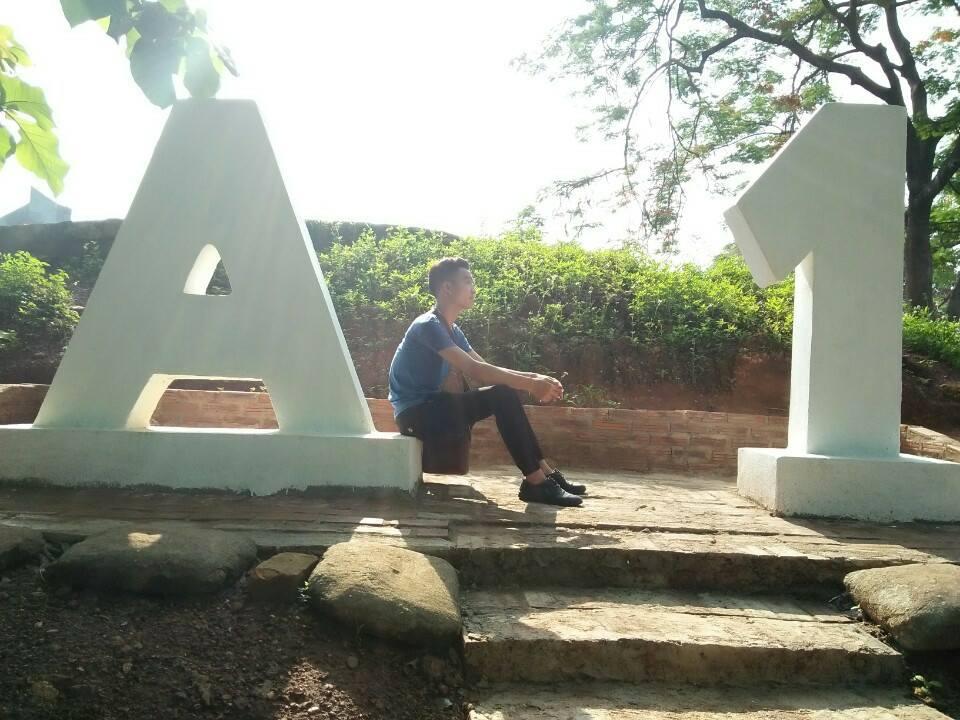
nam thanh niên đang dựa lưng vào bức tượng phía bên trái